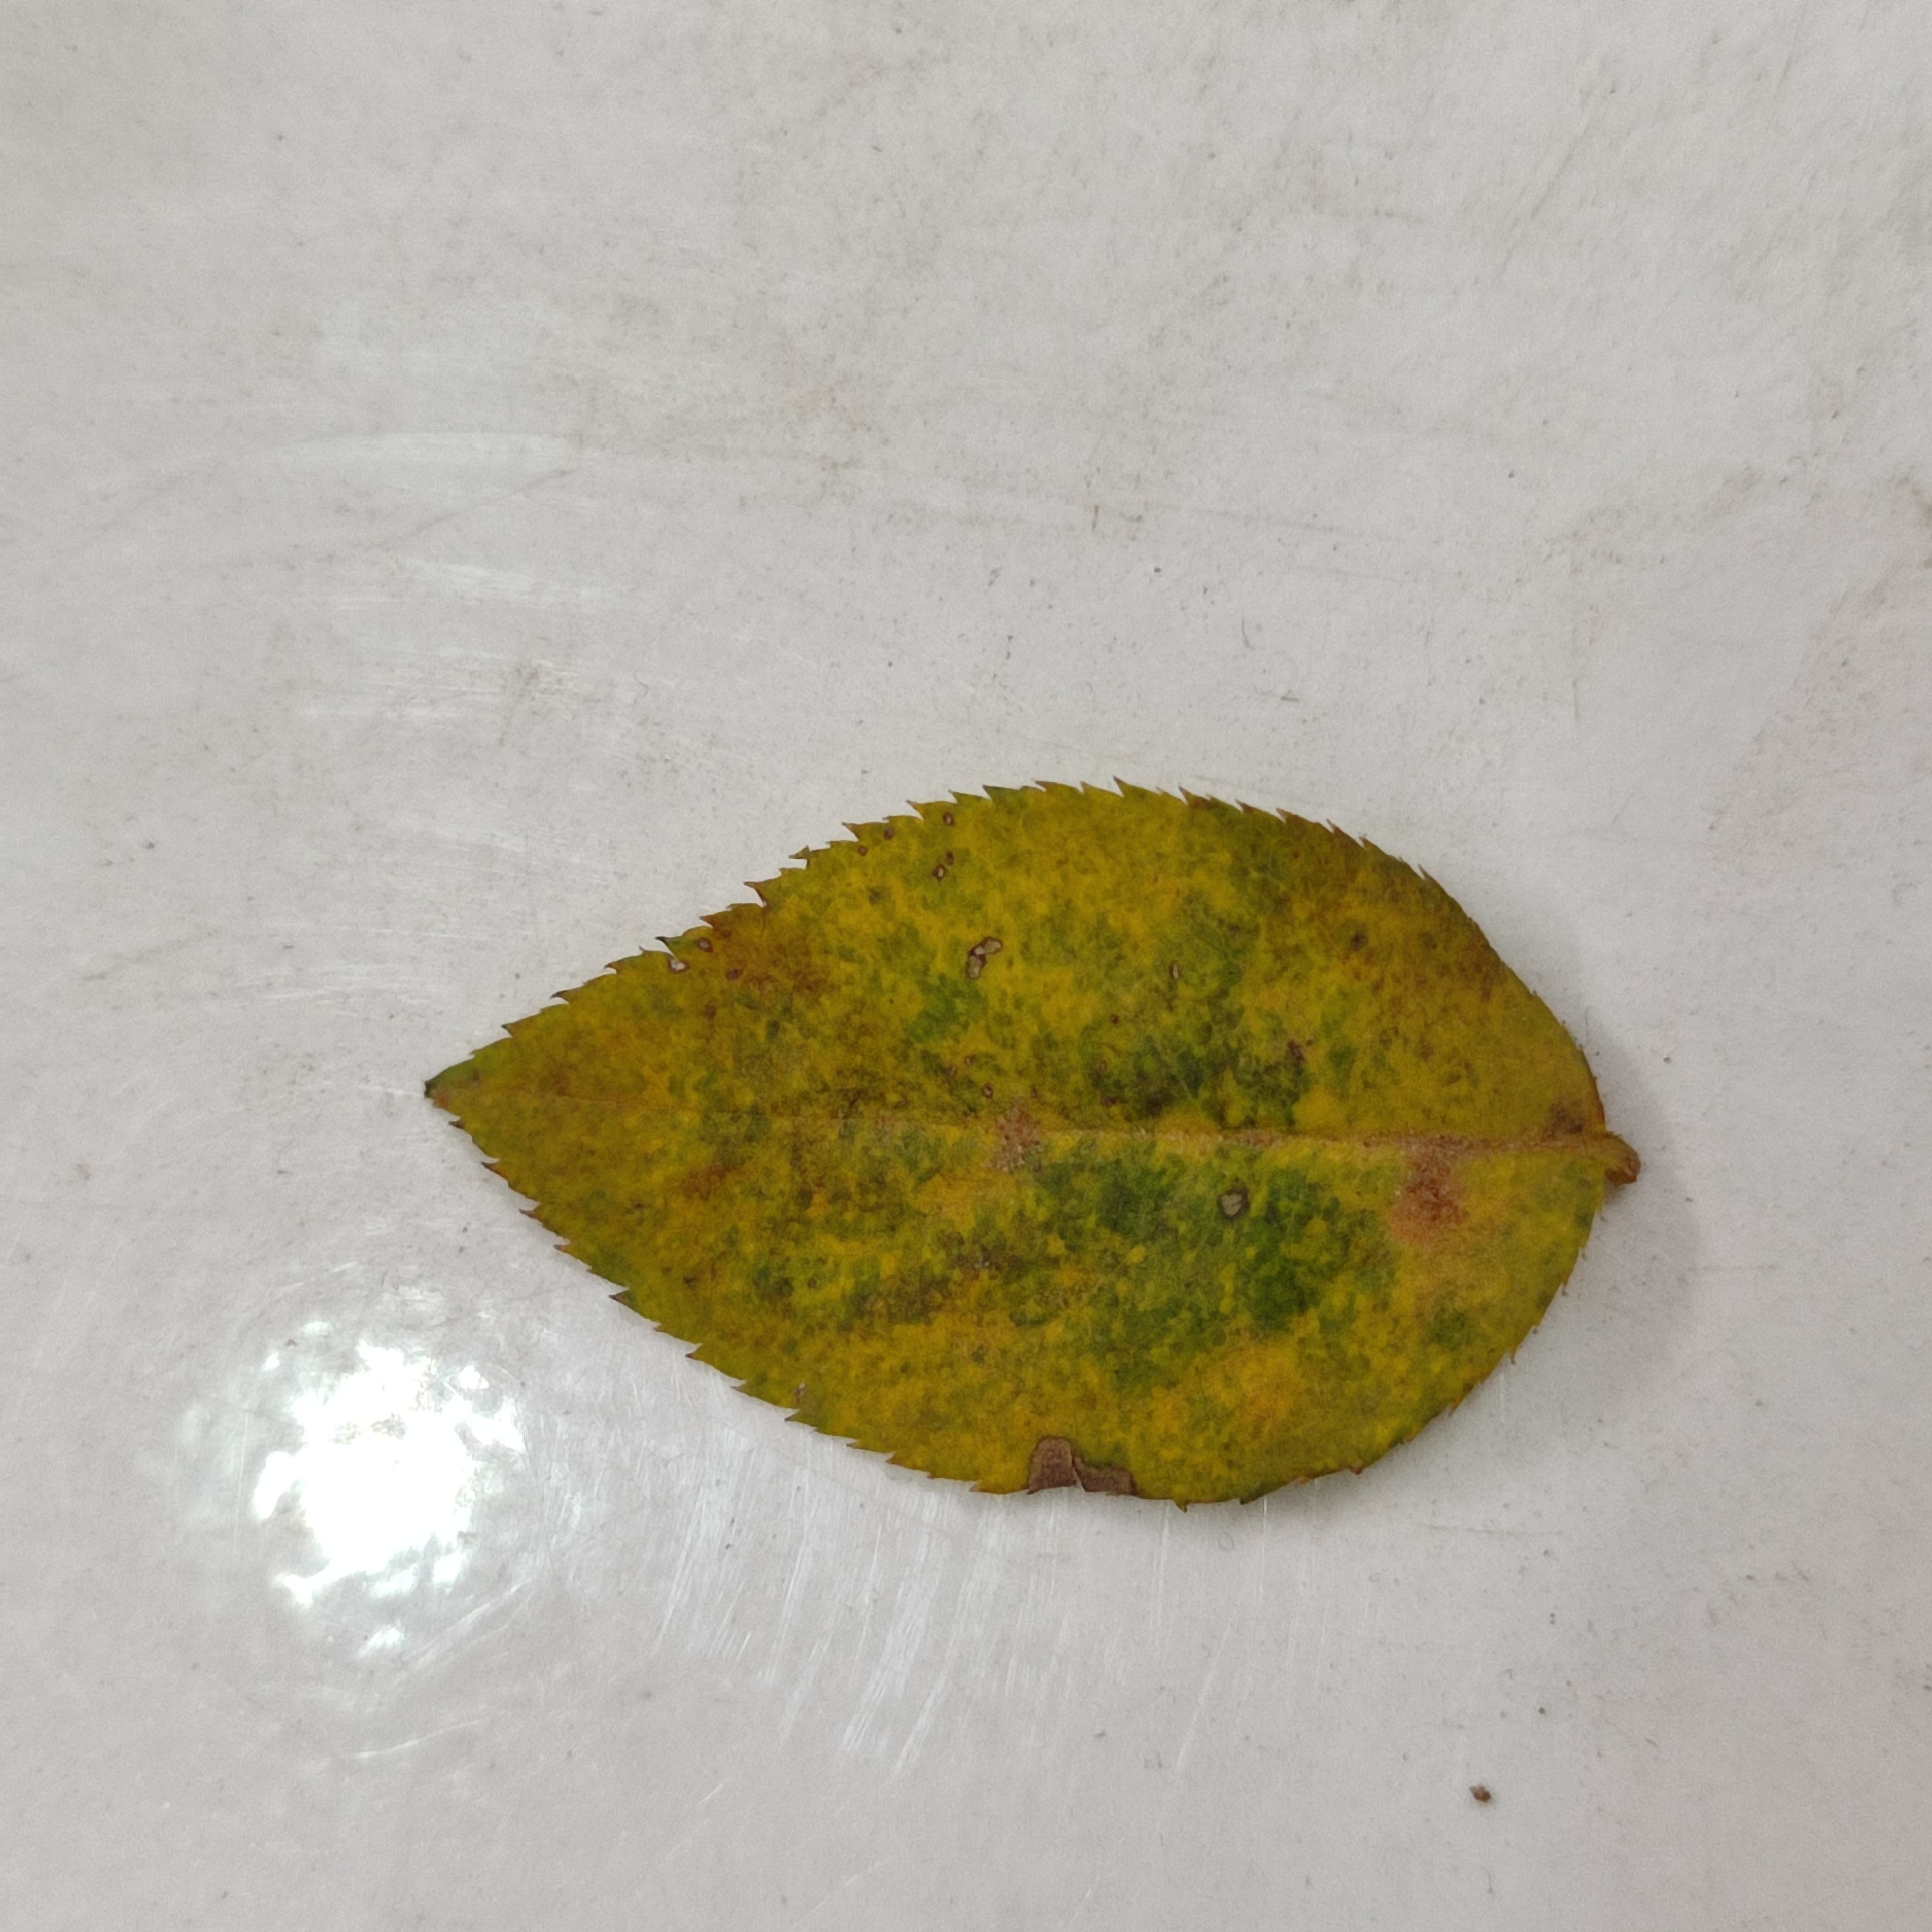
Label: Yellow Mosaic Virus